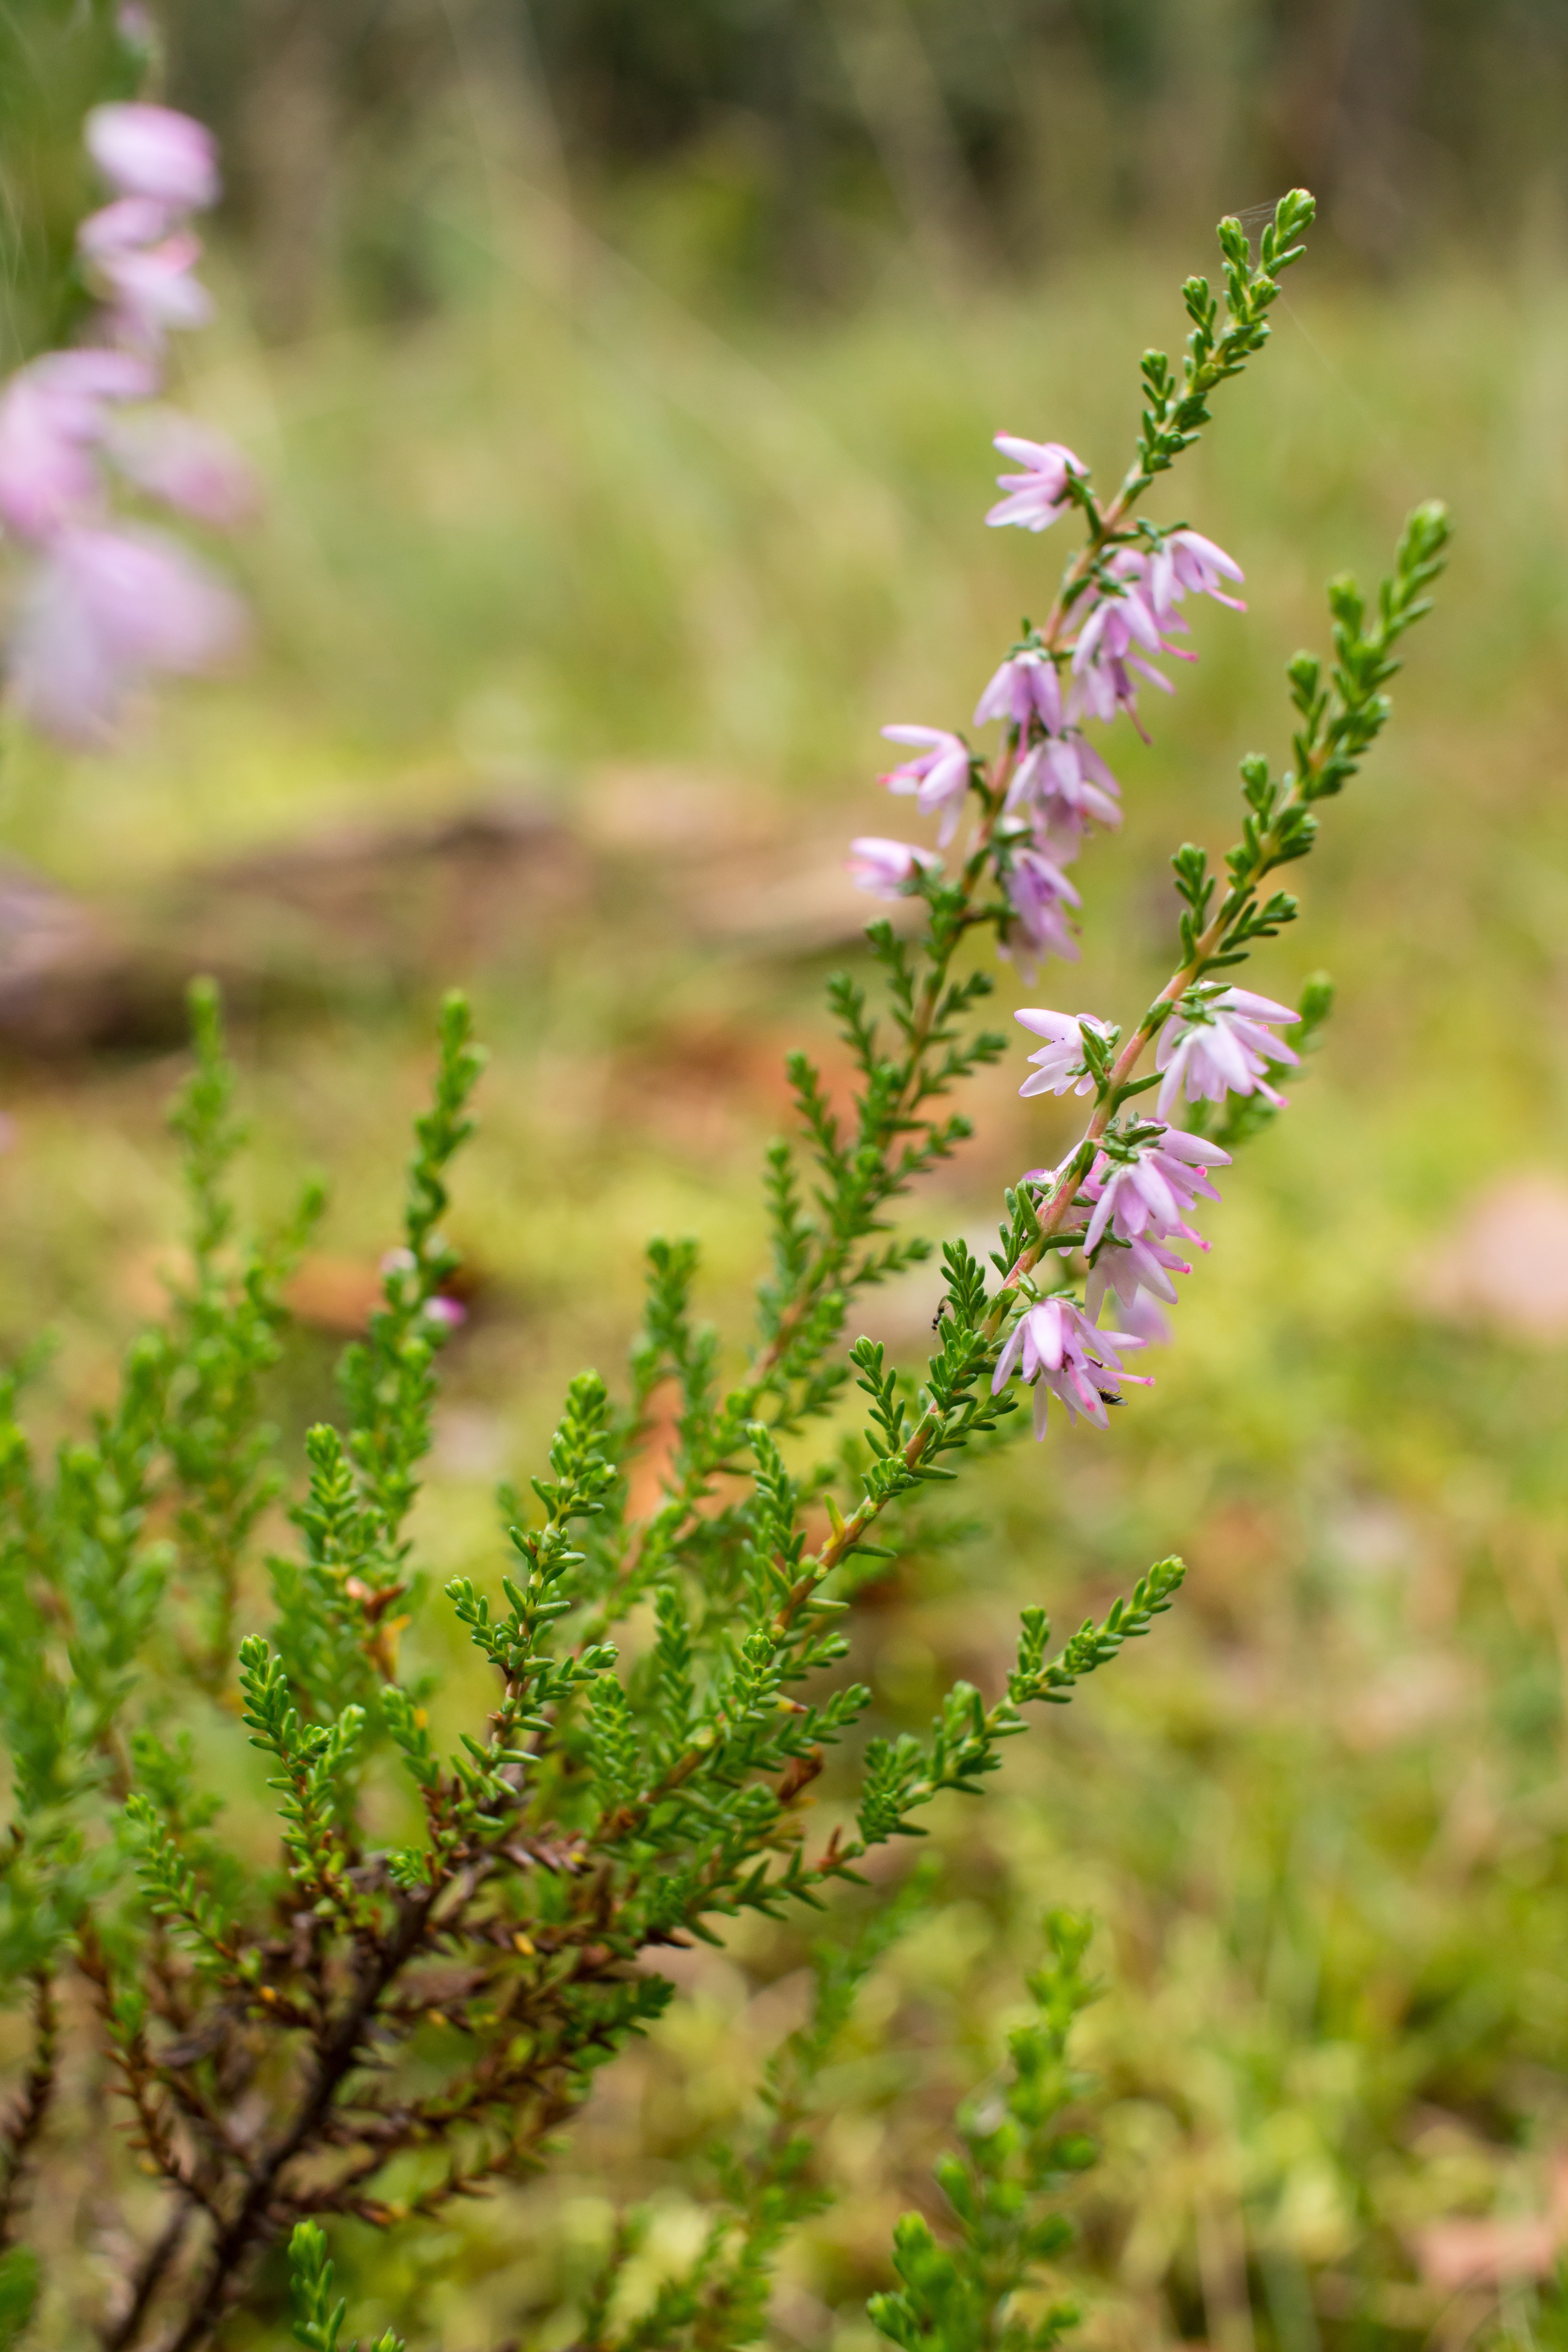
grass, blossom, plant, meadow, leaf, flower, herb, botany, flora, wildflower, shrub, flowering plant, land plant